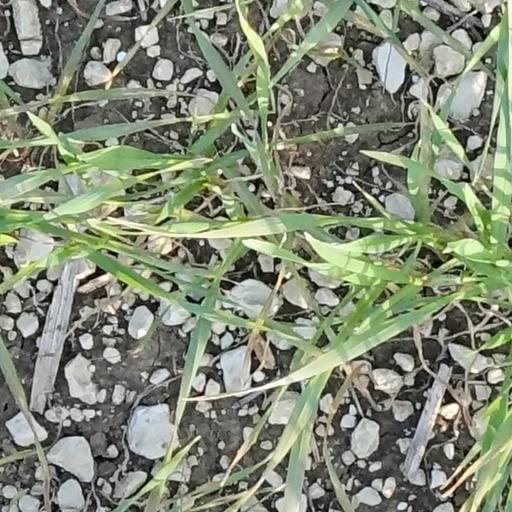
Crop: wheat